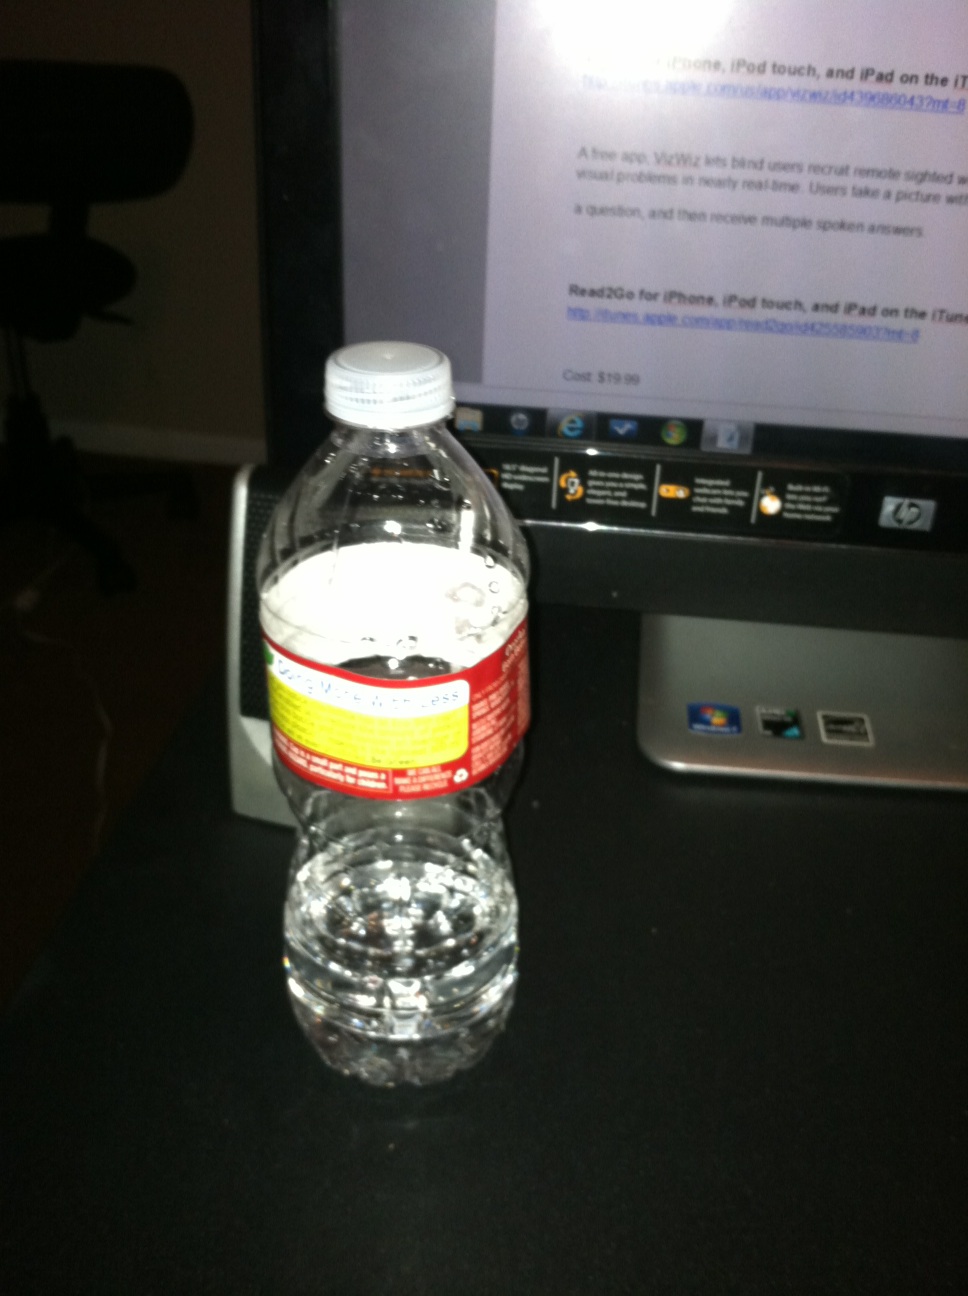Question: What is this object?
Answer: water bottle